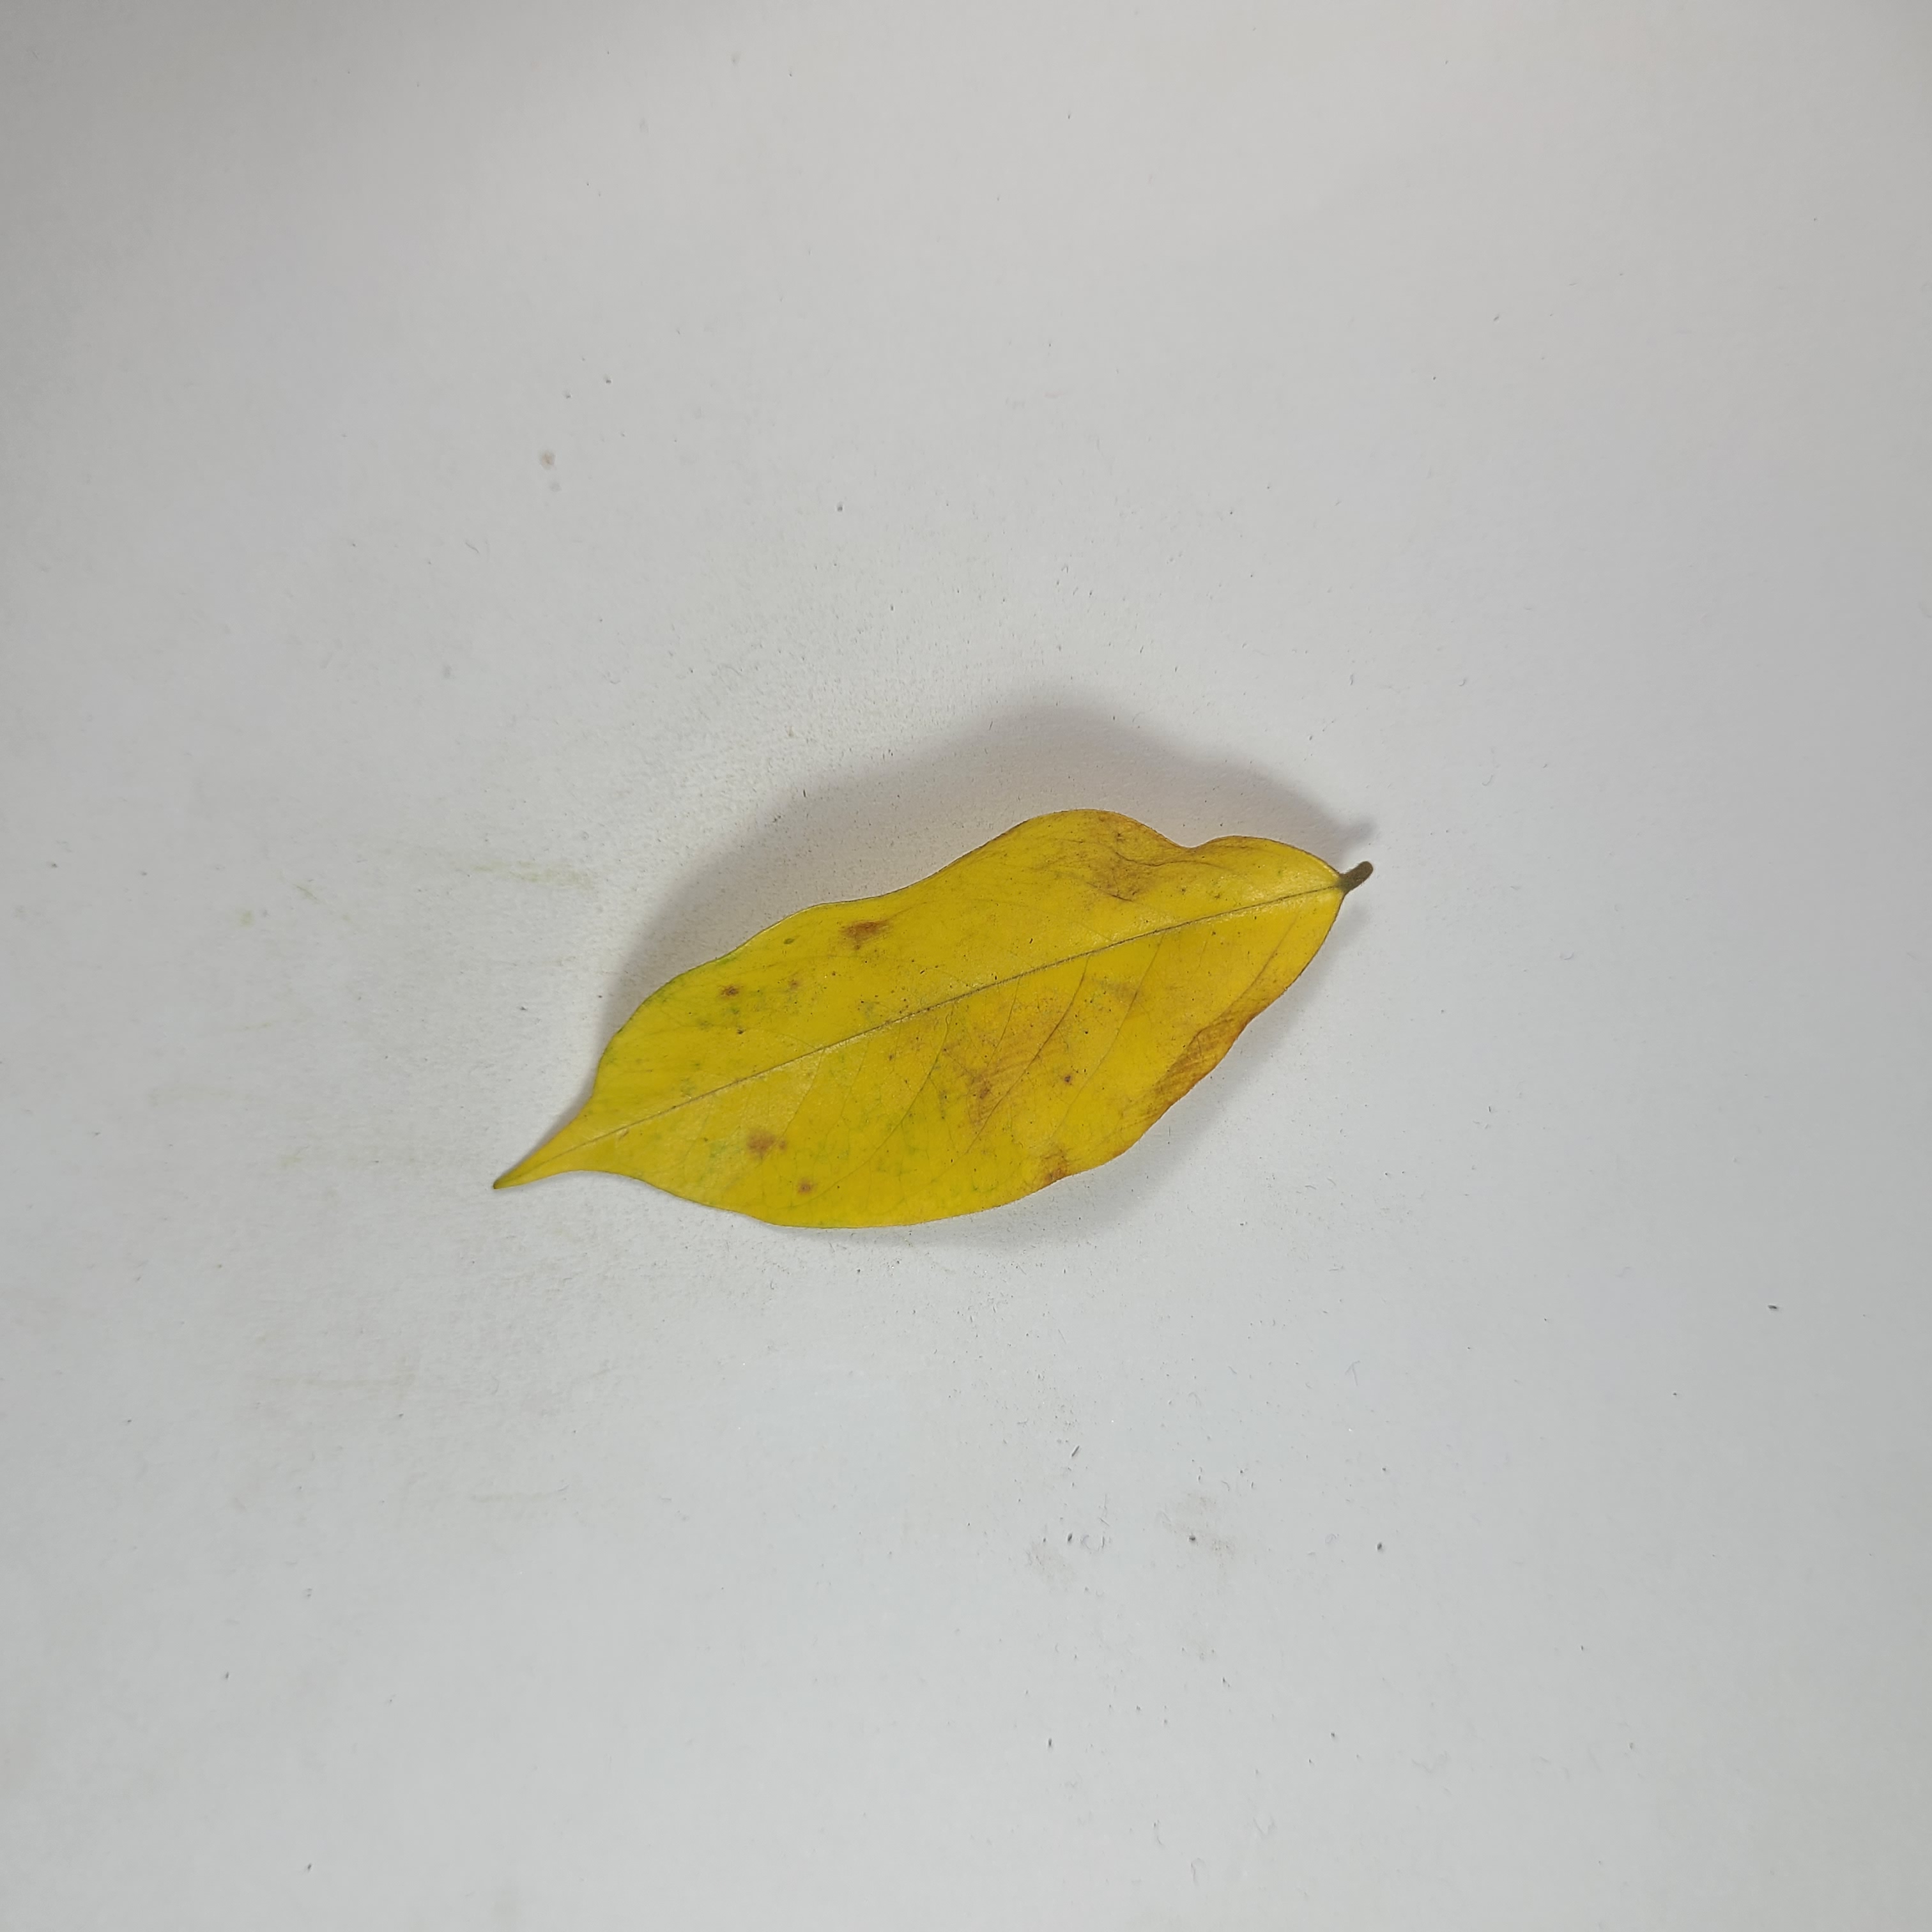
Label: Yellow Leaves